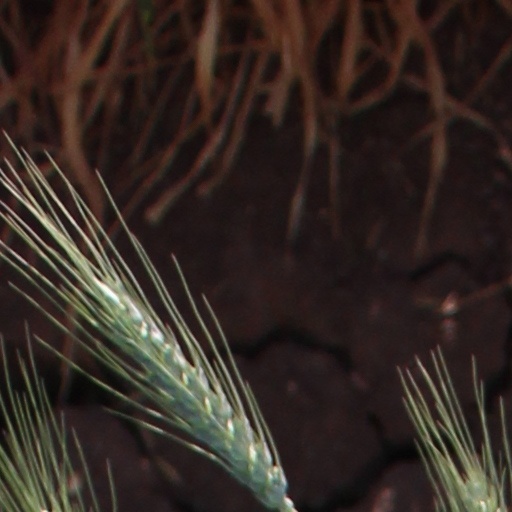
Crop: wheat